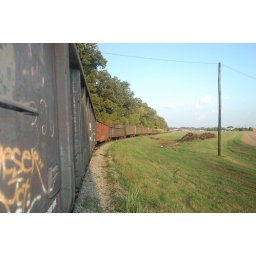
Playing around with perspective. My luck there's always a damned telephone pole in the shot.